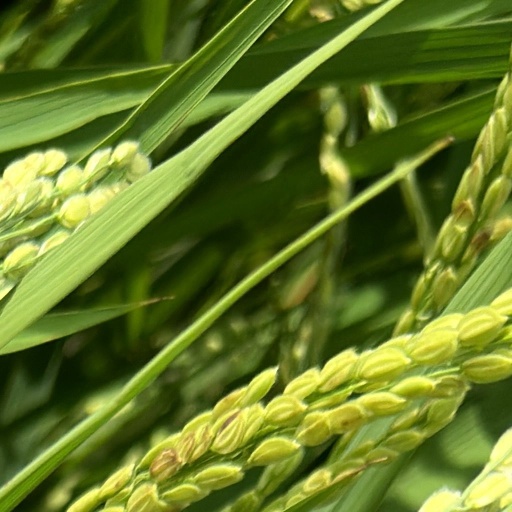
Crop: rice